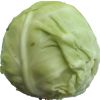
Label: Cabbage white 1